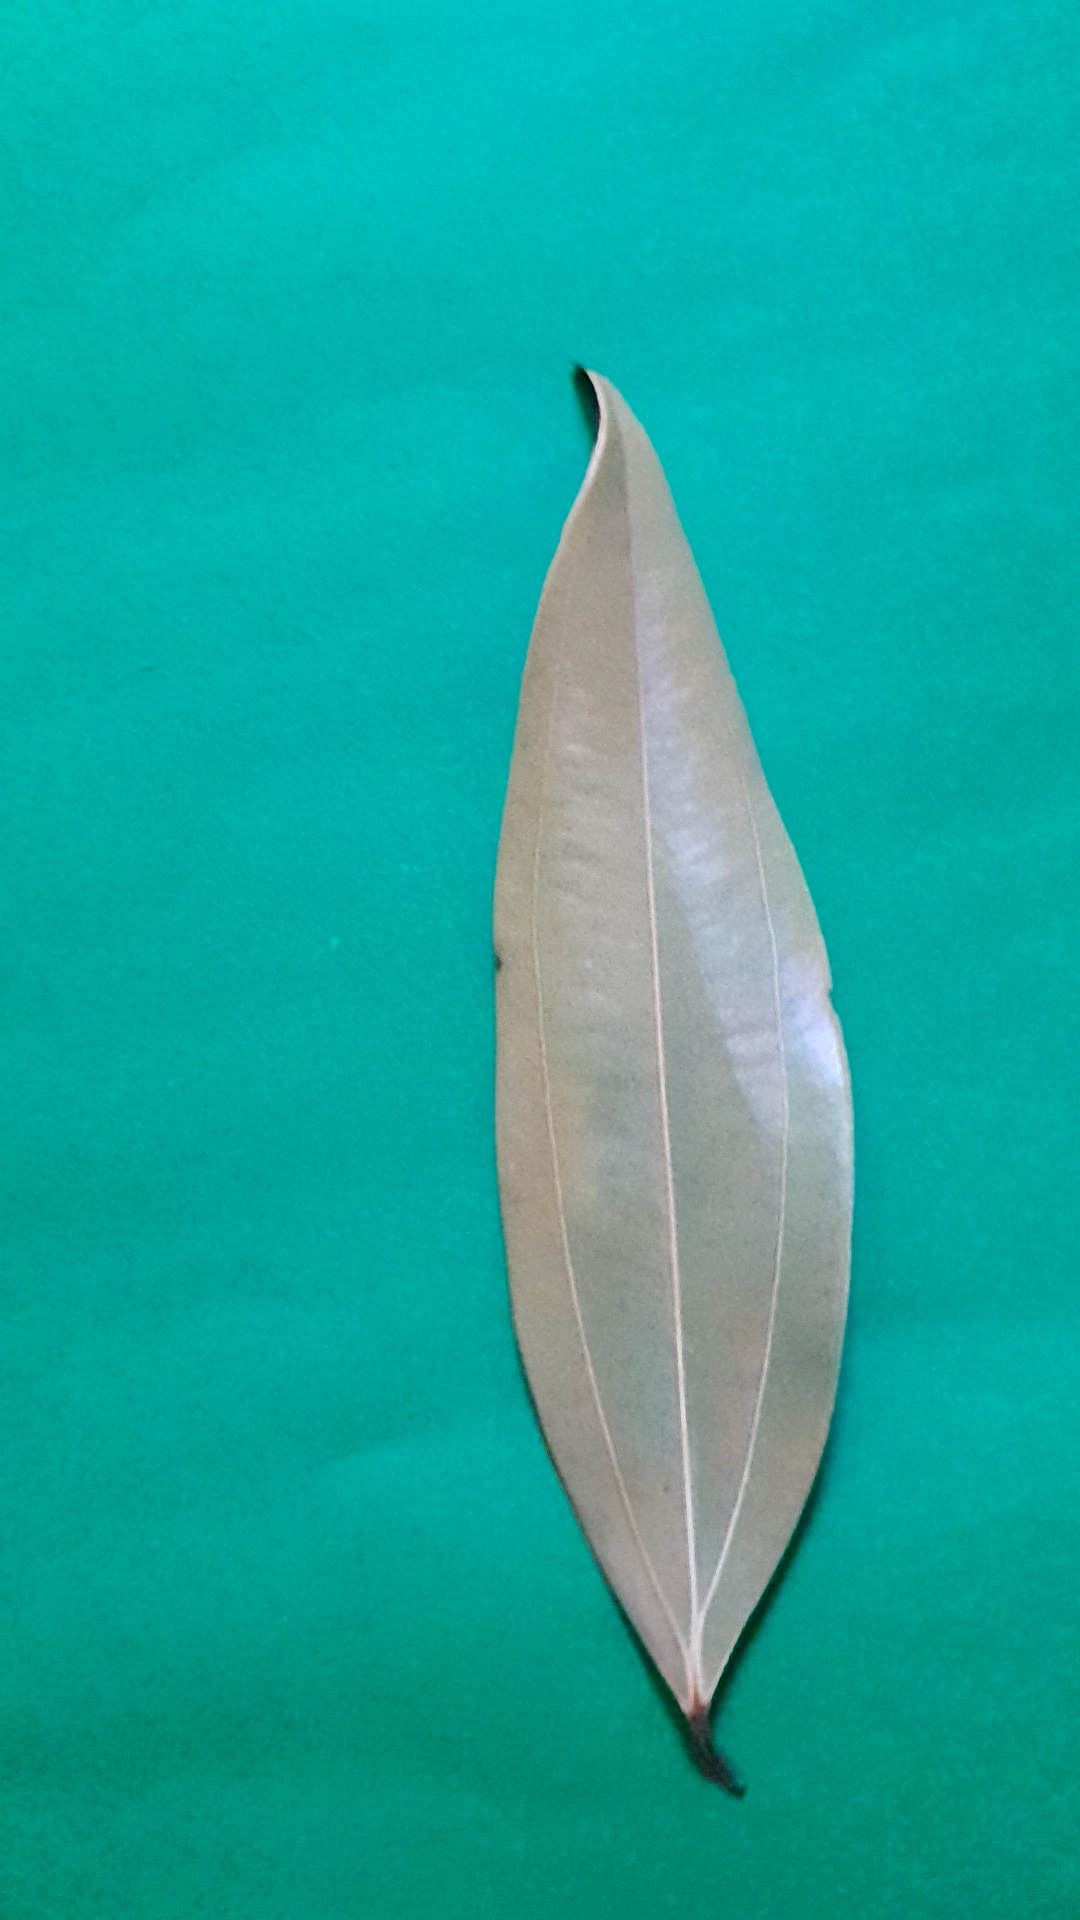
Label: Dry Leaf